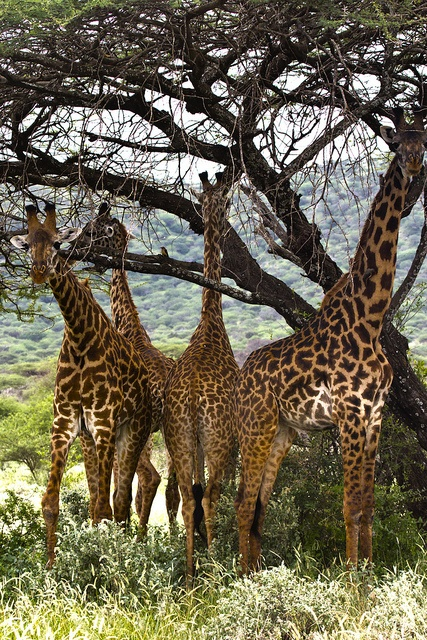
Four giraffes are standing around a dry tree.
A group of giraffes standing together grazing in the trees.
A group of giraffes gathered in the shade under a tree.
A group of giraffes that are standing in the grass.
Four giraffes standing under the tree in a field..